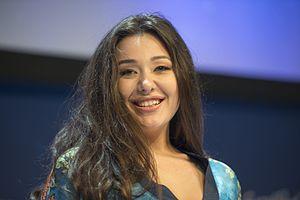
Sanja Vučić, née le 8 août 1993 à Kruševac en Ex-Yougoslavie, est une chanteuse serbe.